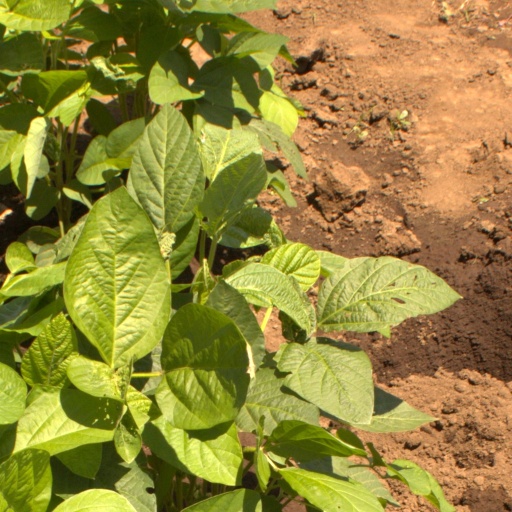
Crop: soybean